Alice Attie

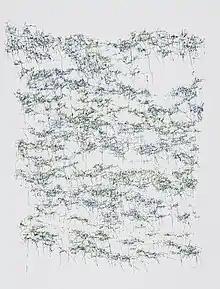
Michel Foucault – Take Care of Yourself

Attie's recent photographs feature the meadows, parks, and fields of Iceland, New Hampshire, upstate New York, and Central Park. Taken with her father's old 1937 Rolleiflex camera, her photographs explore the idea of nature as visual poetry.